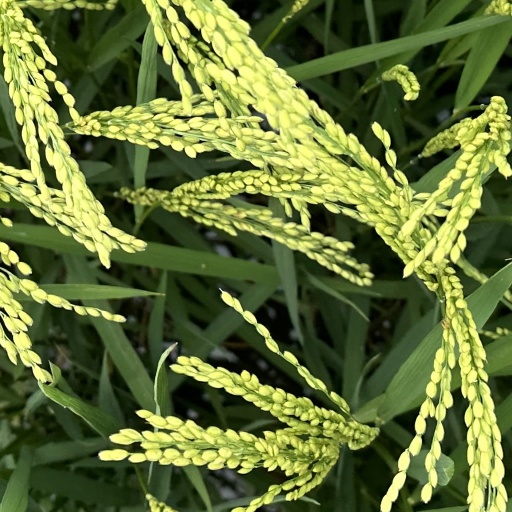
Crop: rice